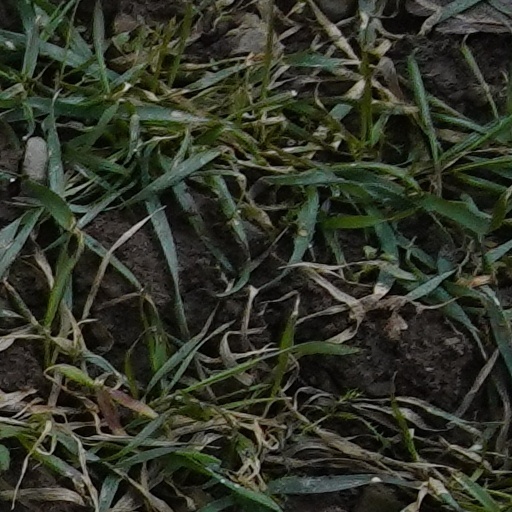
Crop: wheat